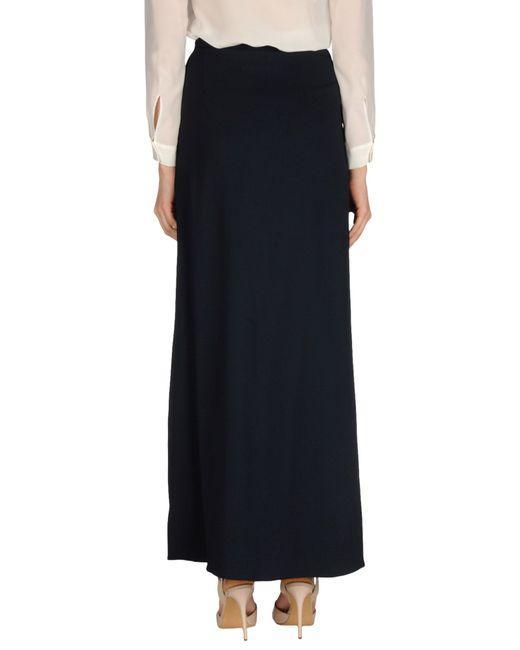
Lässiger Rock Skater für Damen in schwarzer Farbe